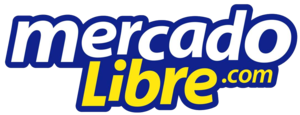
MercadoLibre est une entreprise argentine spécialisée dans le commerce sur internet notamment via le système de vente aux enchères.